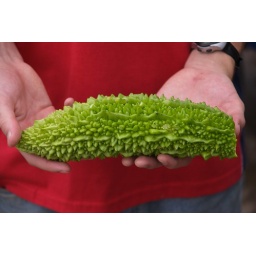
In the market in Lijiang. And yes they do sell dog meat in that market.